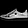
Label: Sneaker